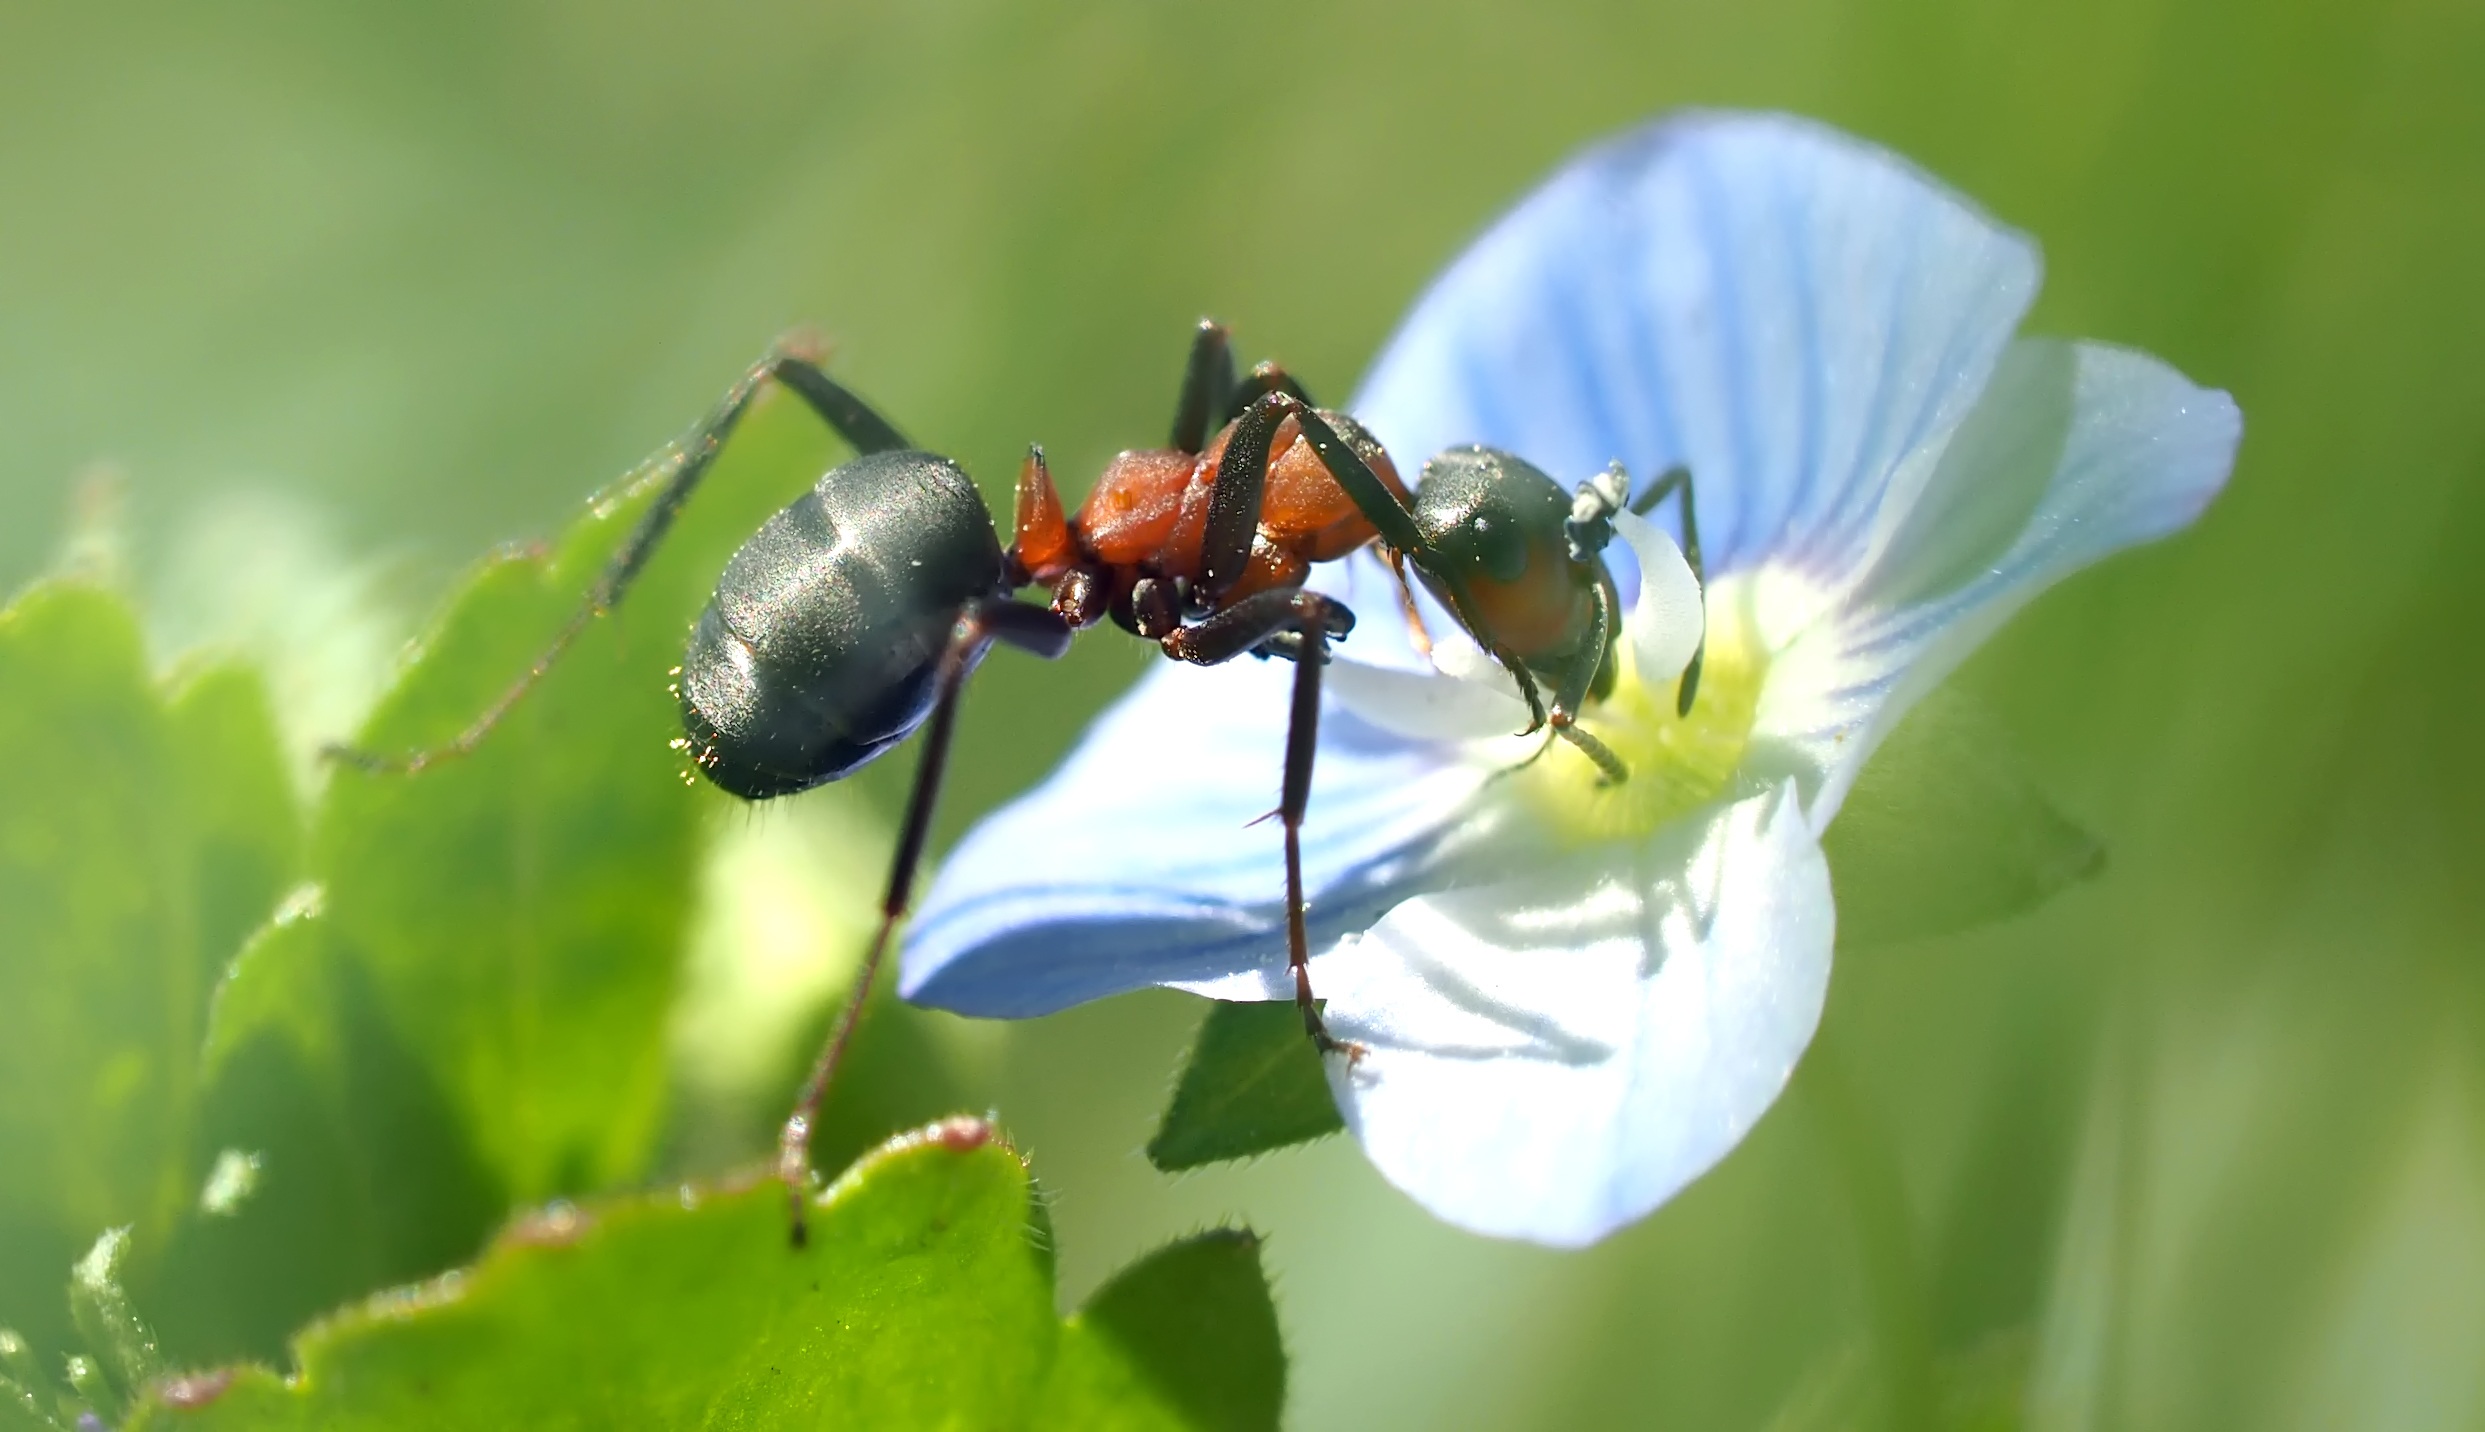
nature, plant, photography, meadow, flower, fly, live, insect, flora, fauna, invertebrate, wildflower, close up, bee, bumblebee, nectar, macro photography, honey bee, leaf beetle, membrane winged insect